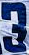
Number: 3